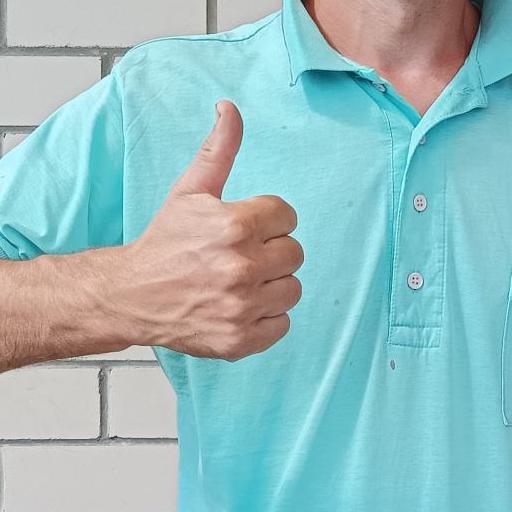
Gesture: like